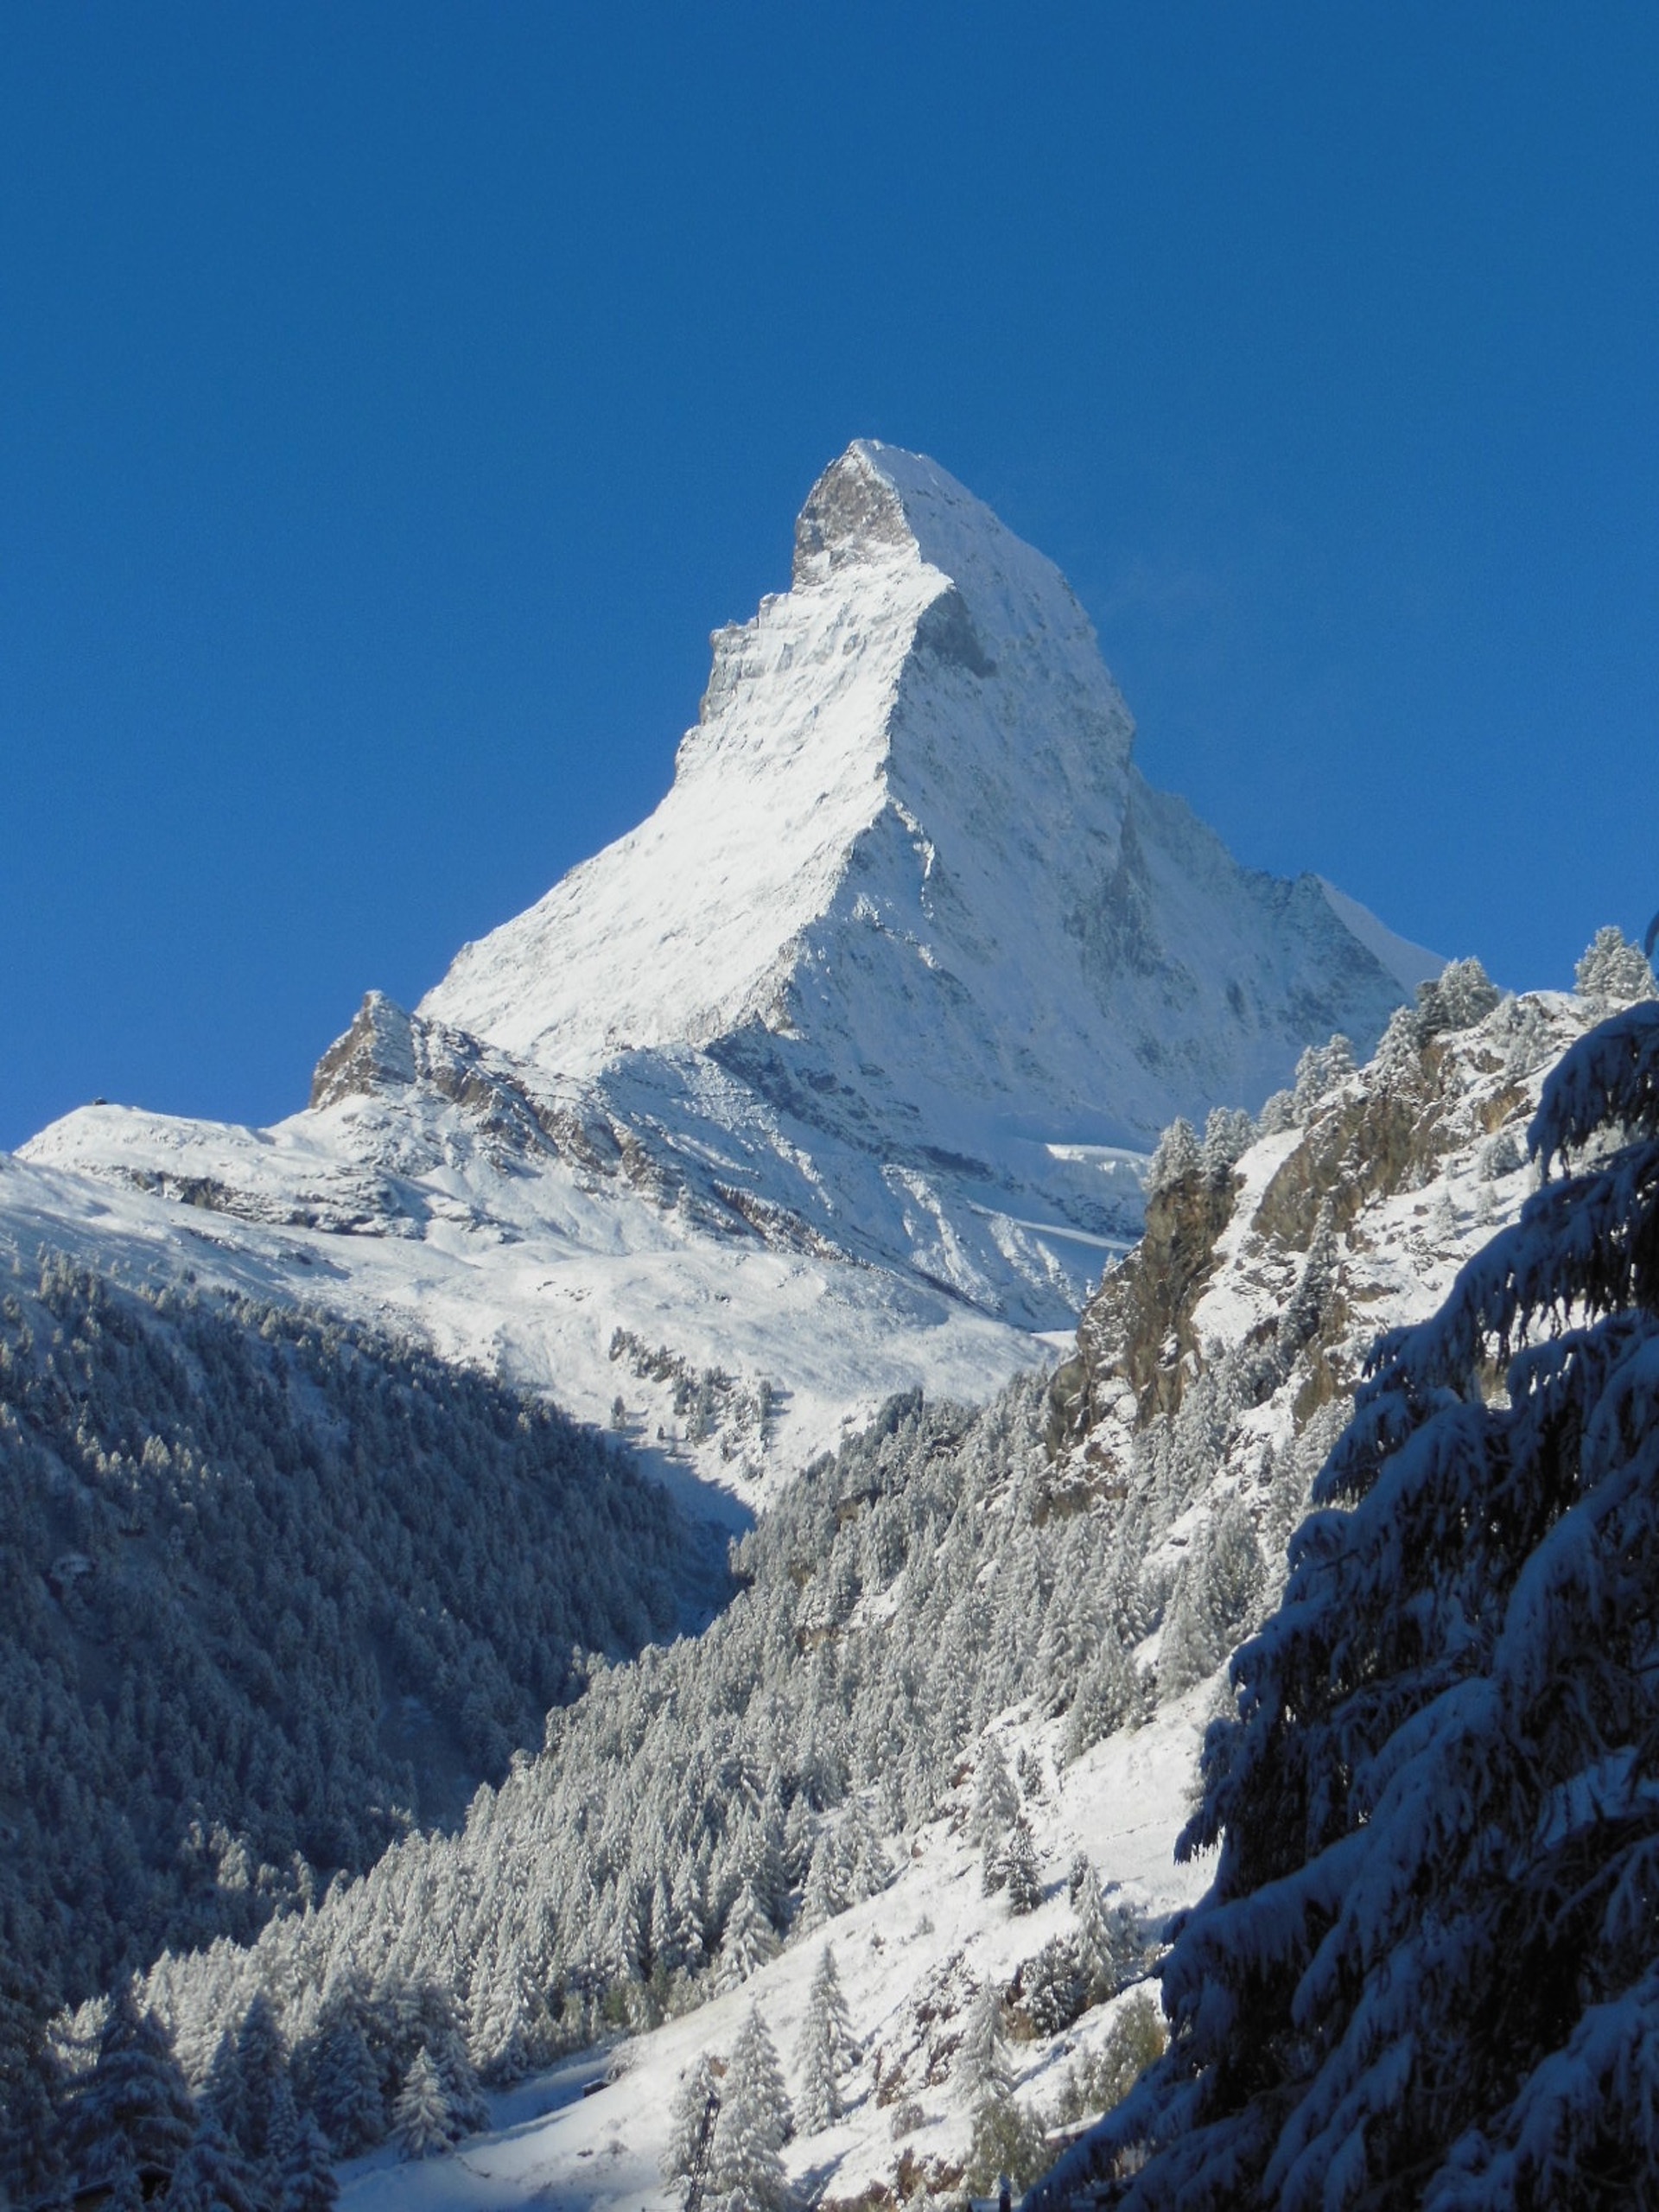
landscape, mountain, snow, winter, adventure, mountain range, weather, alpine, season, ridge, summit, mountaineering, massif, alps, plateau, switzerland, fell, cirque, piste, landform, mountain pass, series 4000, zermatt, matterhorn, geographical feature, mountainous landforms, geological phenomenon